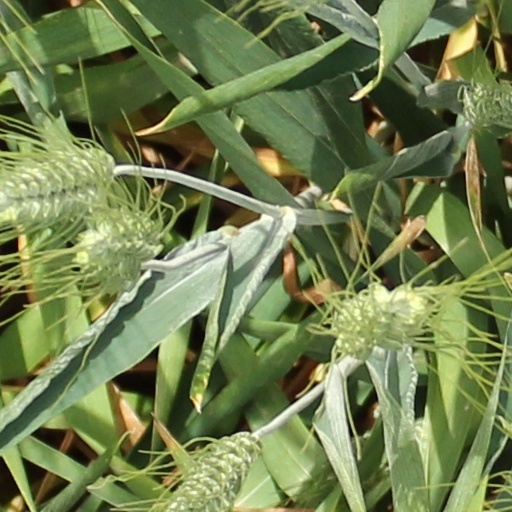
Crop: wheat